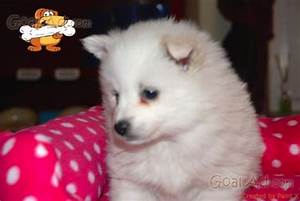
Label: dog